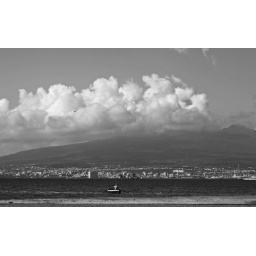
Love the perspective here... the tiny boat in front of the imposing Mt Vesuvius. I like the rather threatening clouds too :)